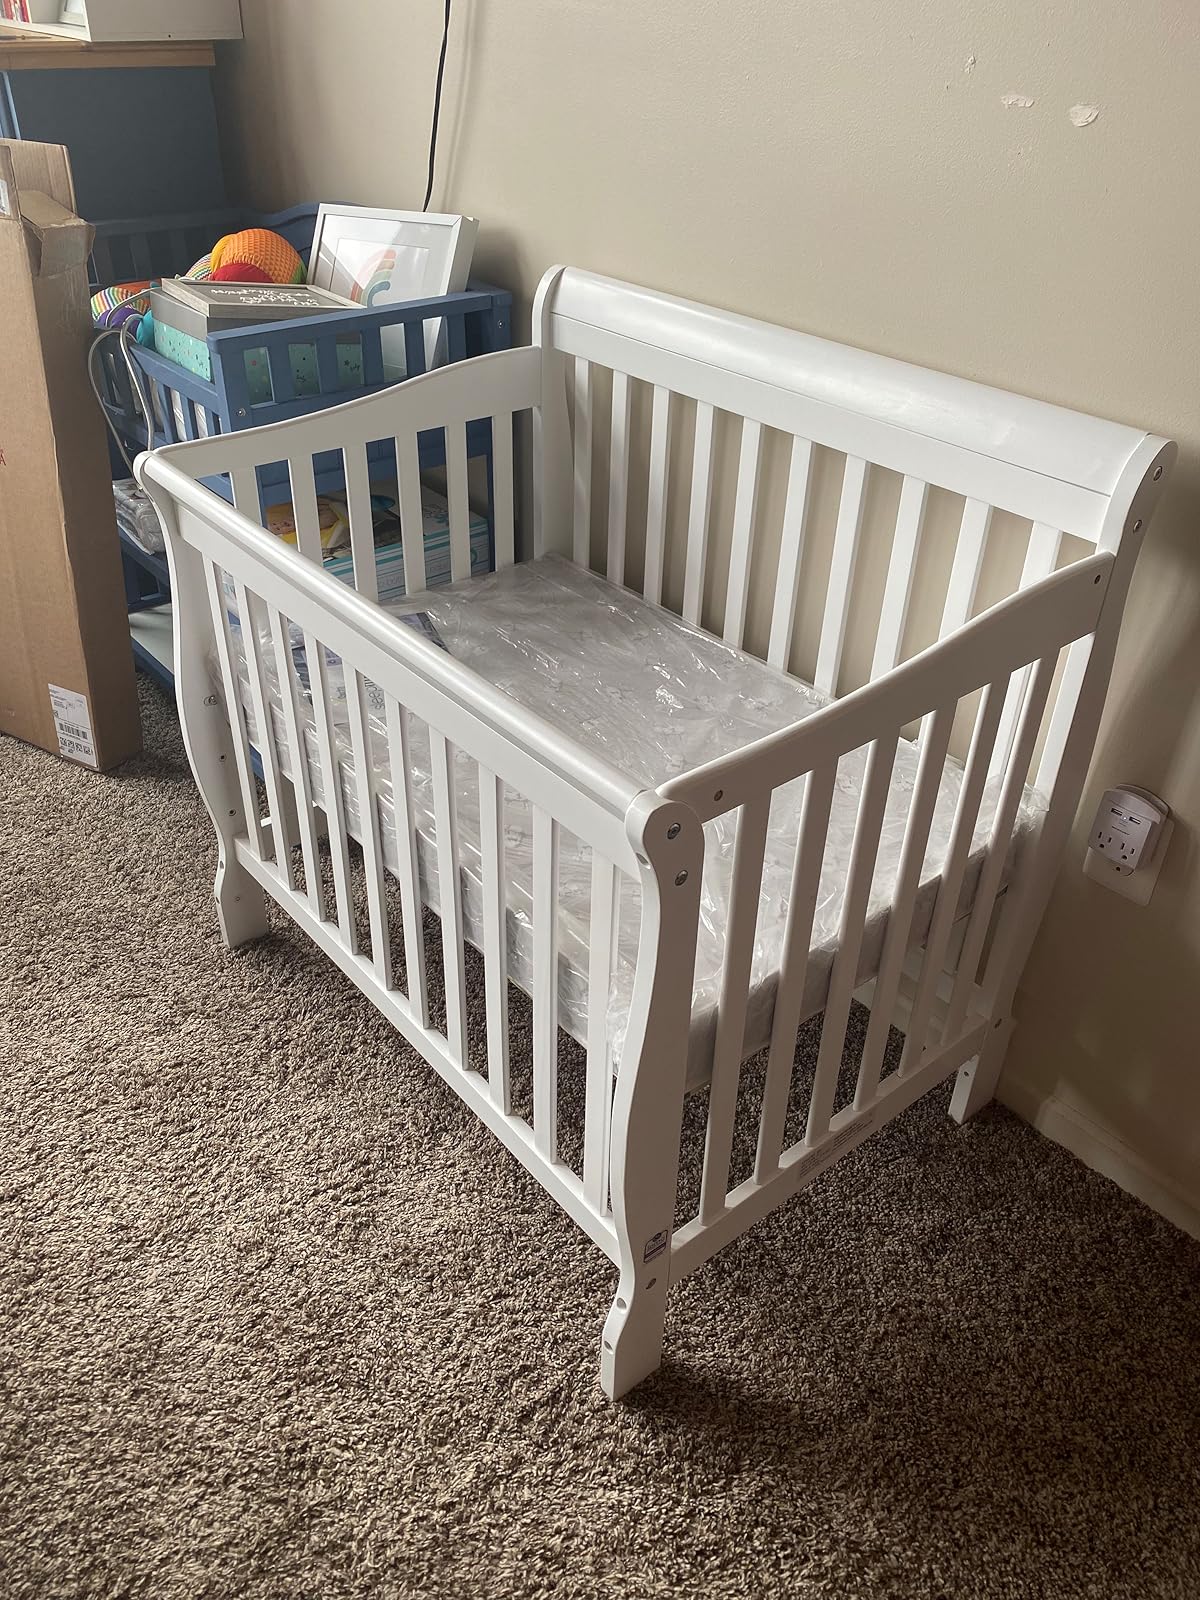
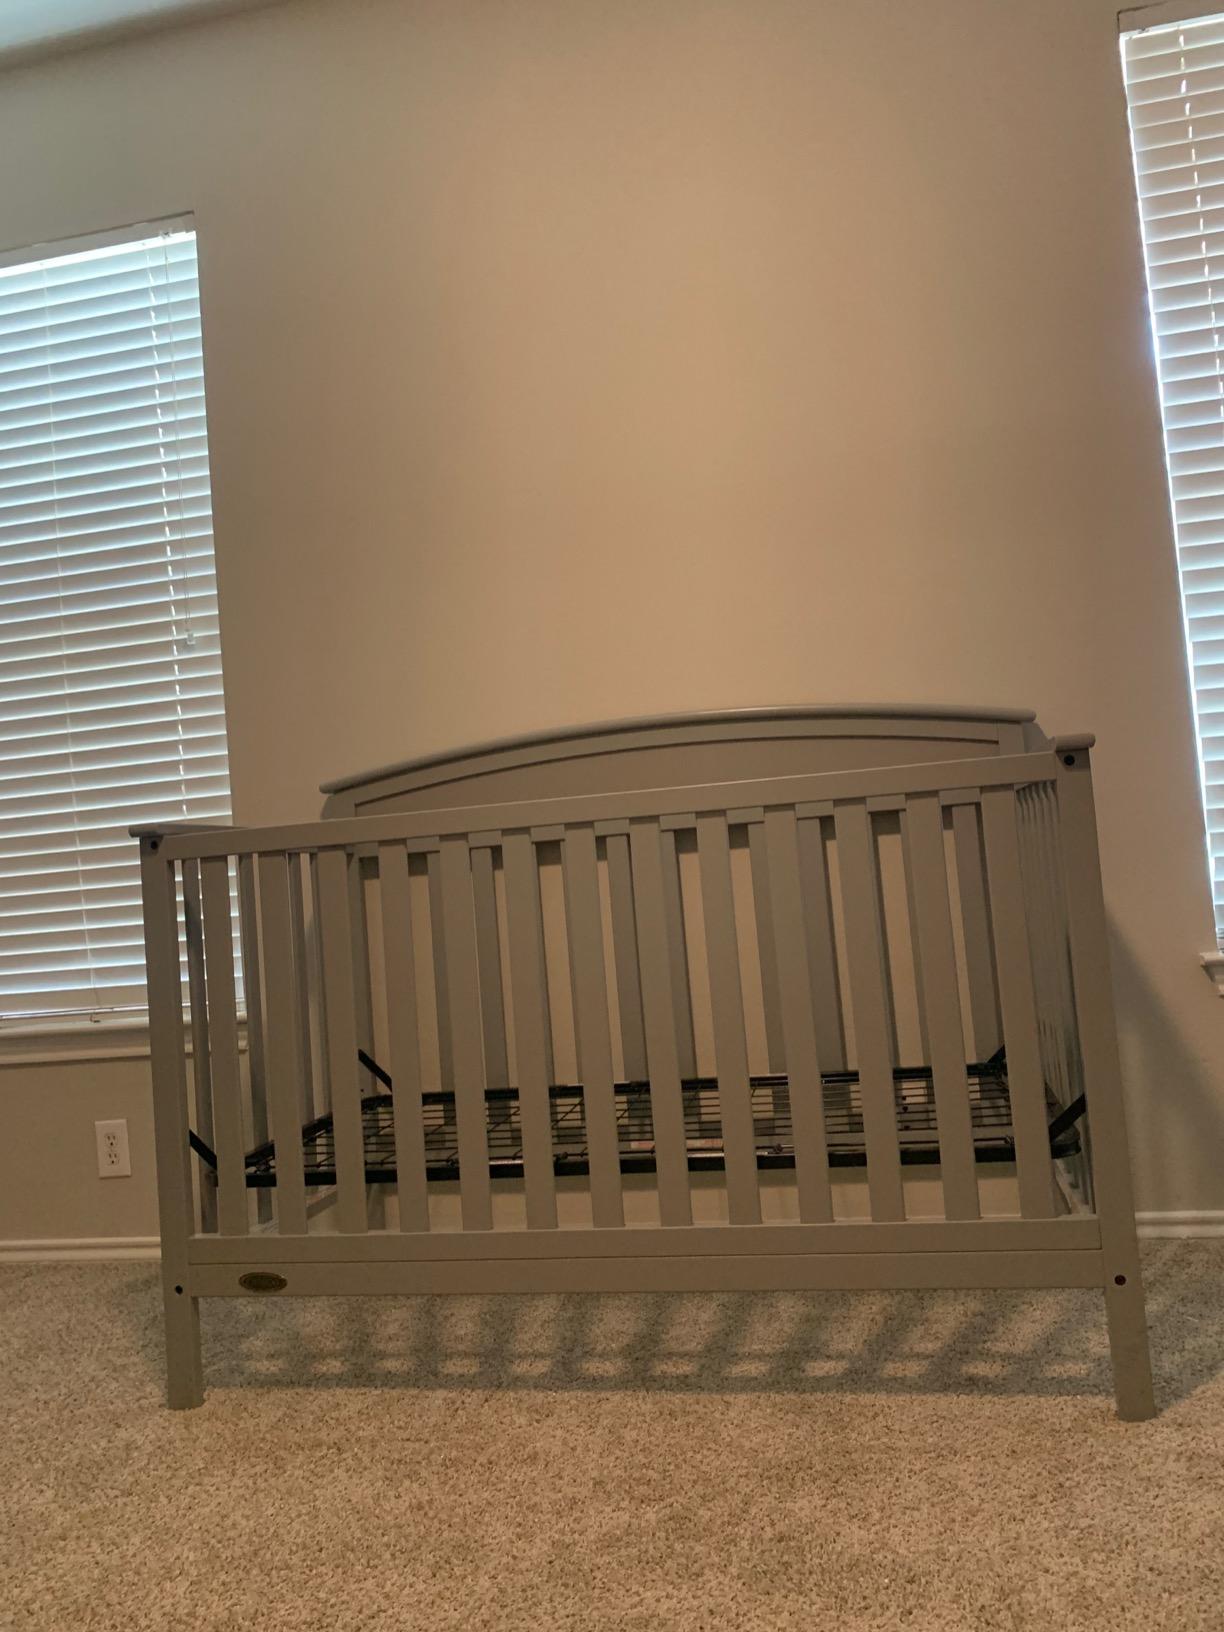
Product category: products_crib
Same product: no